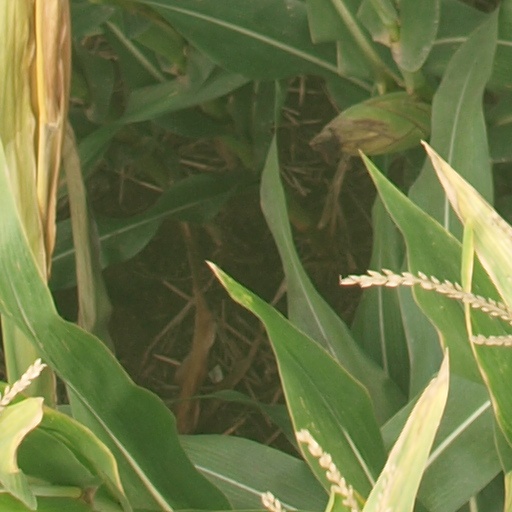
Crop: maize; corn